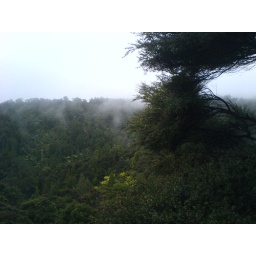
My office window view on a a misty morning in our new house